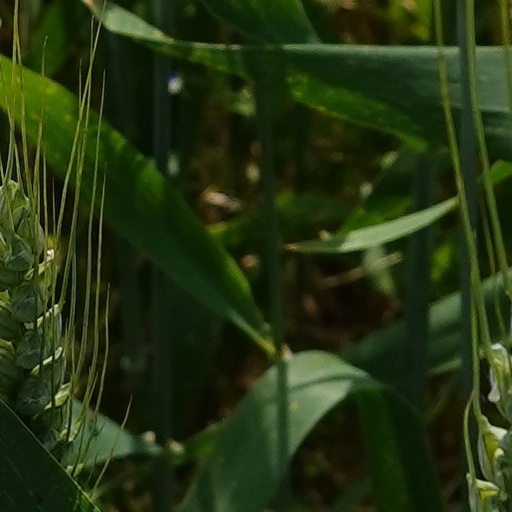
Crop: wheat